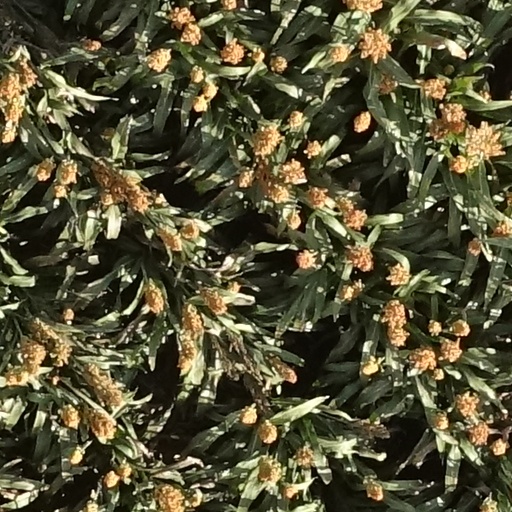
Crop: sorghum